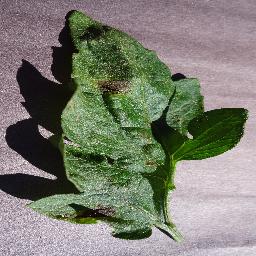
Label: Tomato___Early_blight